Pemulwuy, New South Wales

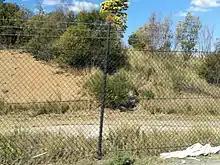
The flora of the quarried hill on Prospect Highway.

Philip Gidley King mentions that the landscape of Prospect is "a very pleasant tract of country, which, from the distance the trees grew from each other, and the gentle hills and dales, and rising slopes covered with grass, appeared like a vast park. The soil from Rose Hill to Prospect-Hill is nearly alike, being a loam and clay." The tree cover was mainly the eucalypts, grey box and forest red gum. Spotted gum (Corymbia maculata) is also known to have occurred in the Prospect area.